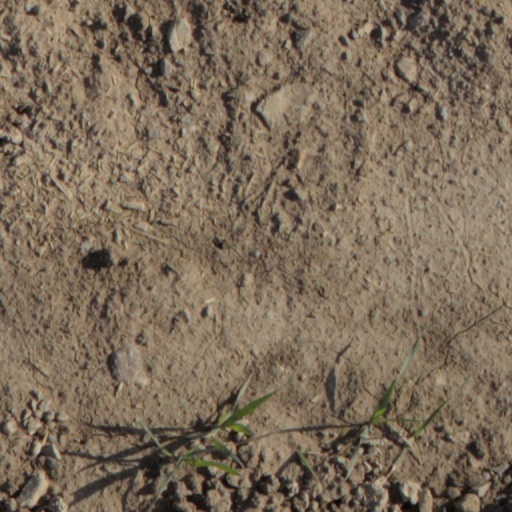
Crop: wheat